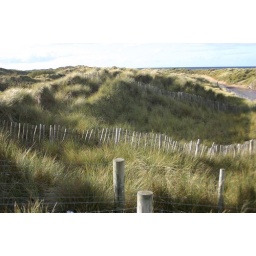
Winding beach fence against grass.